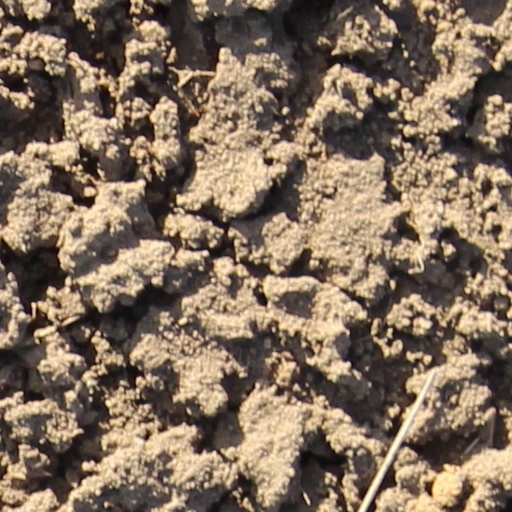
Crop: wheat